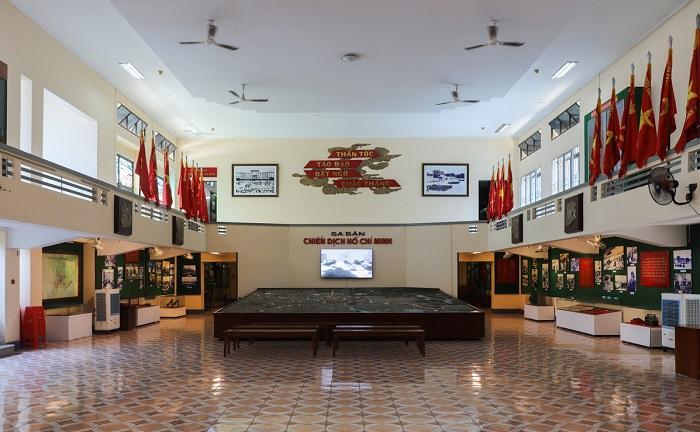
có nhiều lá cờ xuất hiện ở trong căn phòng trưng bày